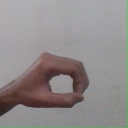
अक्षर: औ